80th United States Congress

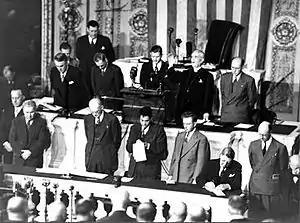
House Chaplain Bernard Braskamp delivering the opening prayer for the 80th Congress, 1947

From the beginning to the end of this Congress, there was no net change in party power. The Democrats lost one seat, which remained vacant until the next Congress.